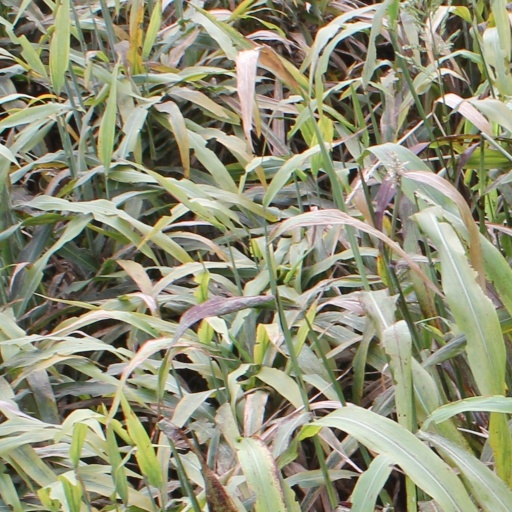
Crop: sorghum